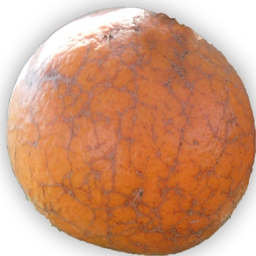
Plant part: fruit
Disease: canker